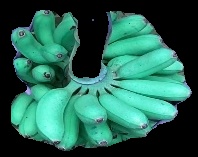
Variety: rasbale
Grade: grade1